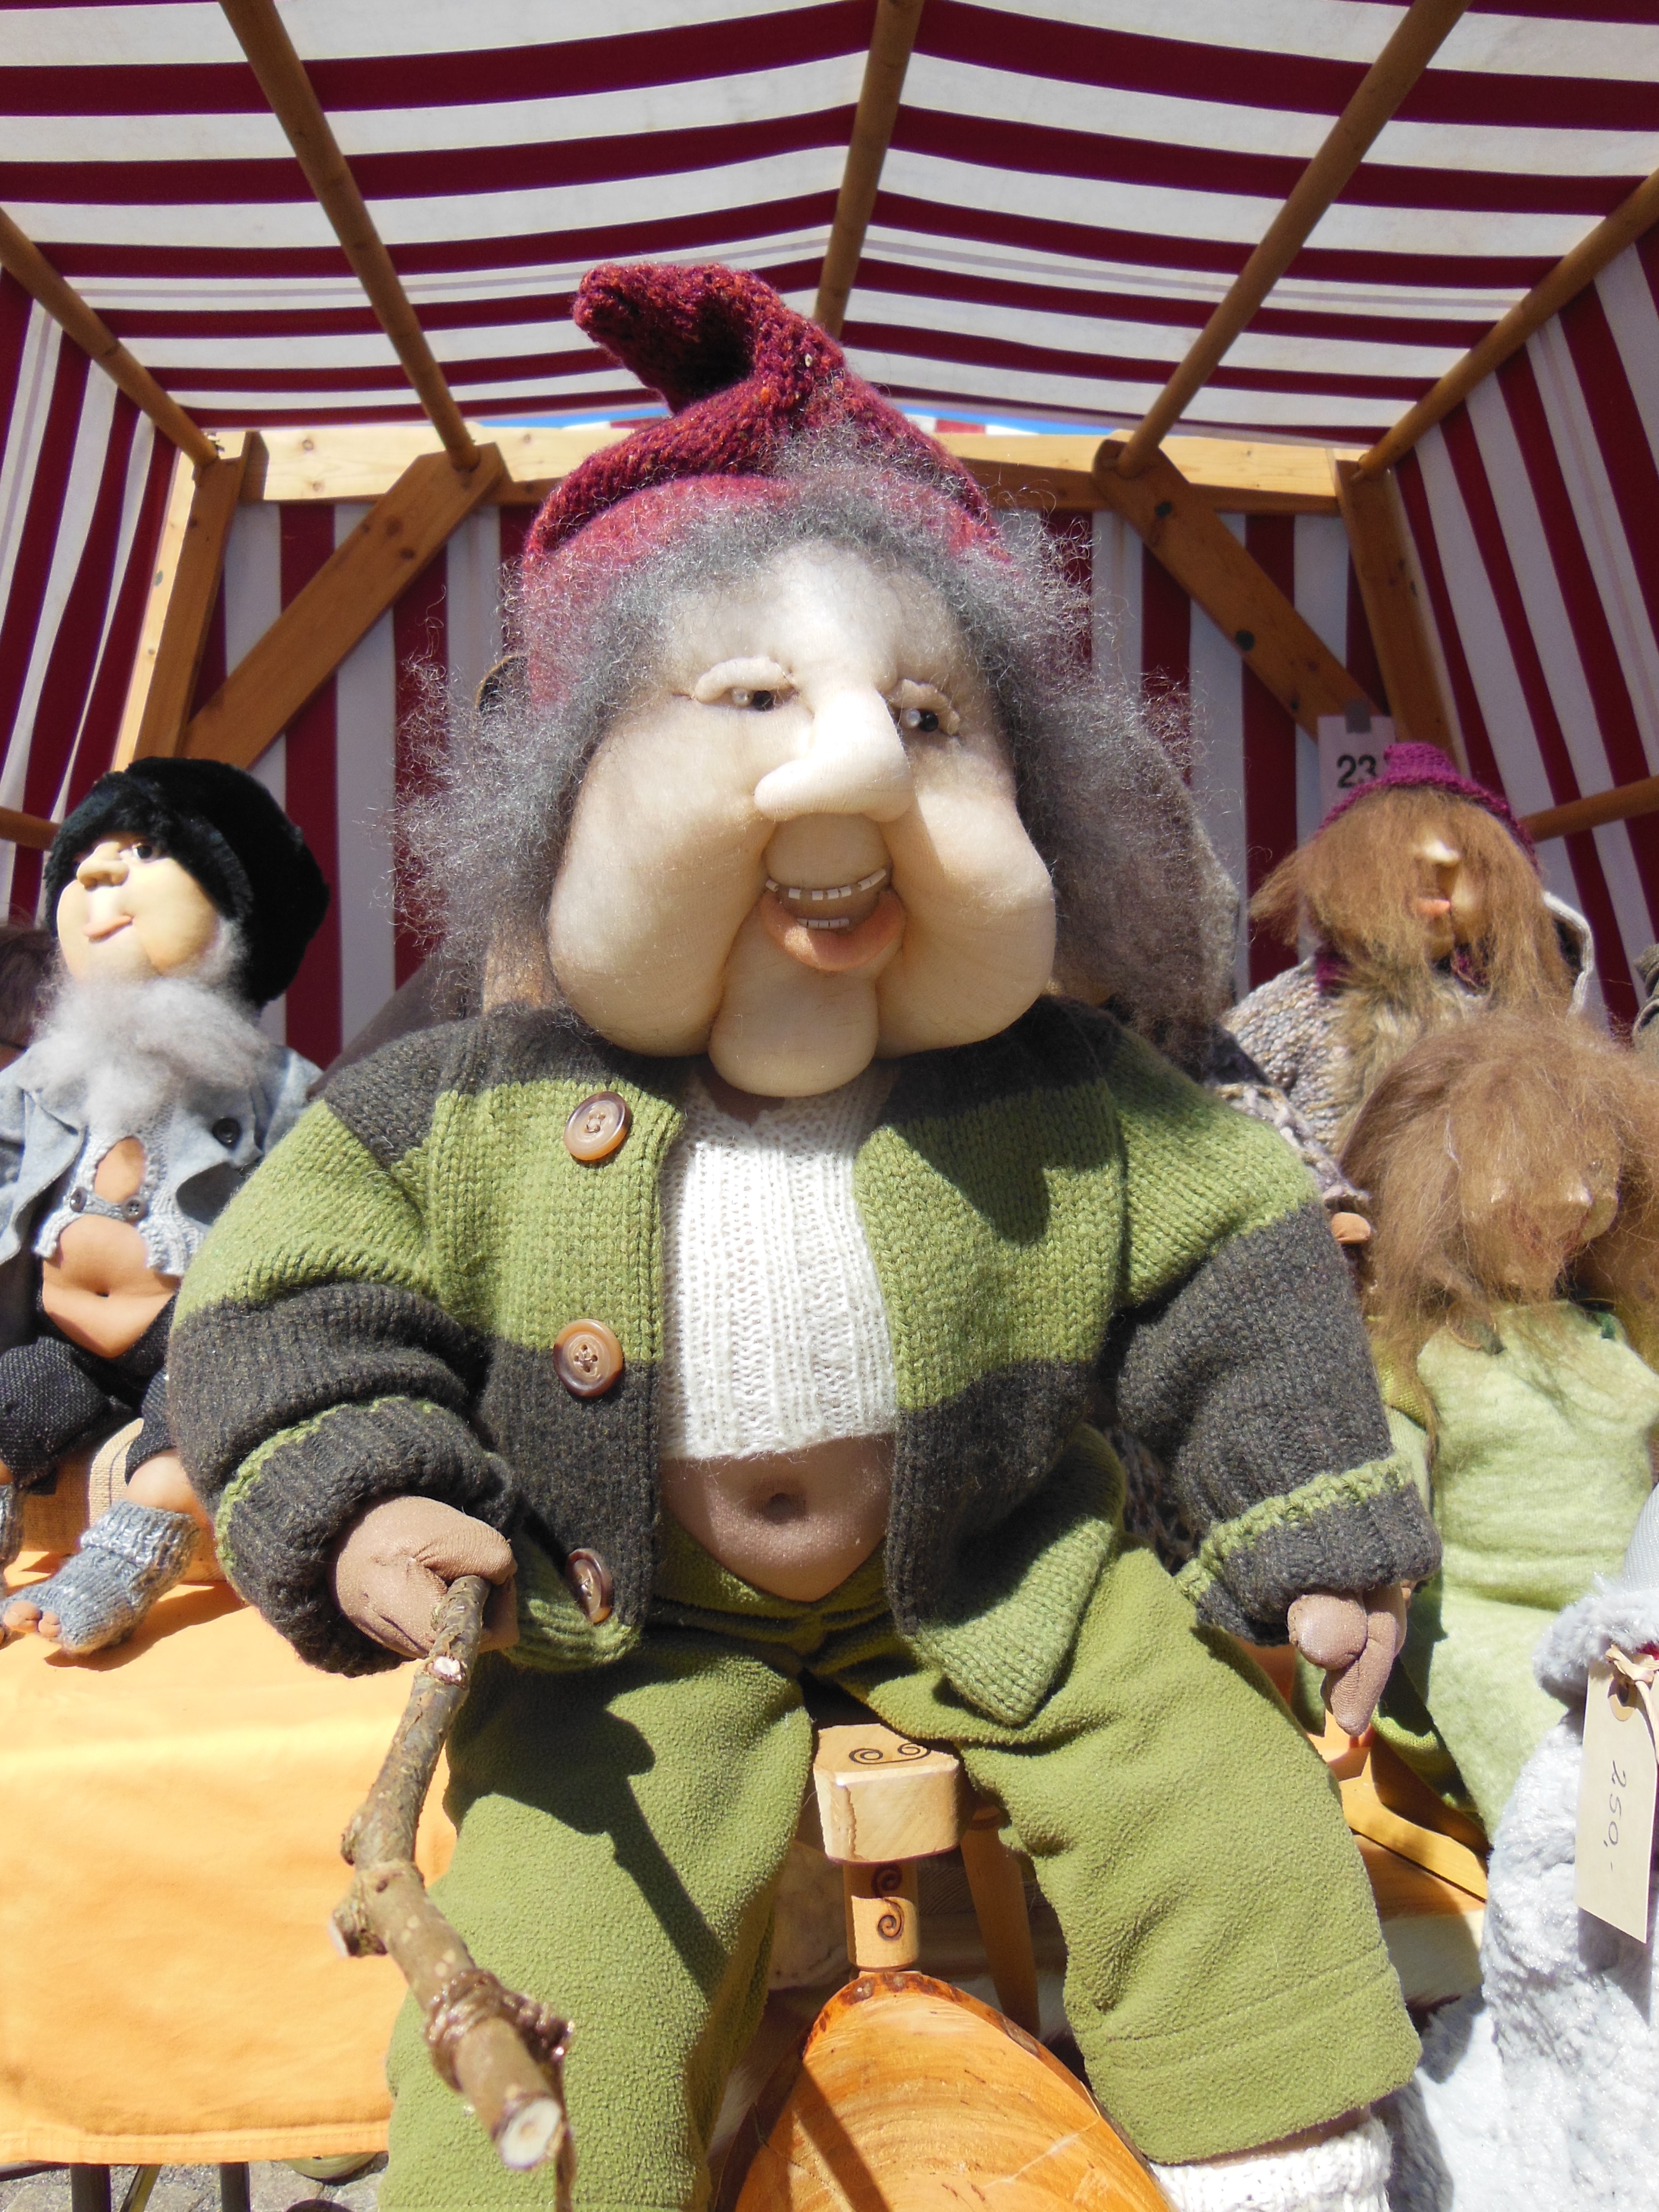
people, white, green, red, gray, christmas, toy, knit hat, doll, crafts, happy, dolls, funny, handmade, hobby, stuffed toy, sock doll, funny facial expressions, doll man, wool hair, doll clothing, suspenders tissues, striped sweater